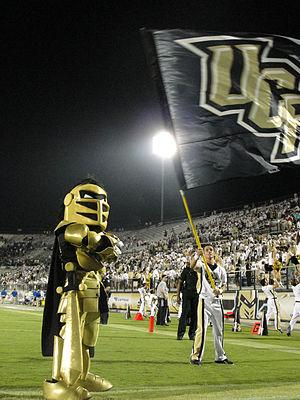
Les Knights d'UCF est un club omnisports universitaire de l'Université de Floride centrale à Orlando. Les équipes des Knights participent aux compétitions universitaires organisées par la National Collegiate Athletic Association. UCF fait partie de l'American Athletic Conference.